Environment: real
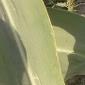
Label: healthy